Antisemitism in France

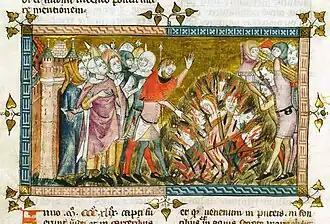
Jews burned to death in Strasbourg 14 February 1349 during the Black Death. From 14-century manuscript "Antiquitates Flandriae"

The practice of expelling the Jews accompanied by confiscation of their property, followed by temporary readmissions for ransom, was used during the Middle Ages to enrich the crown, including expulsions: